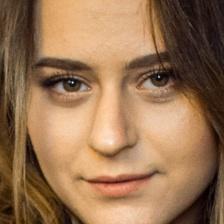
Label: faces